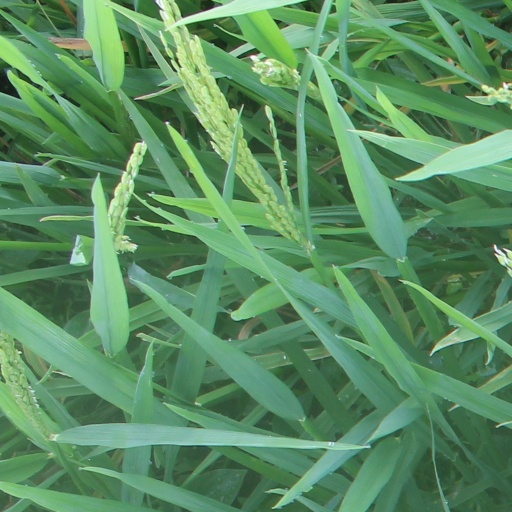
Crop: rice